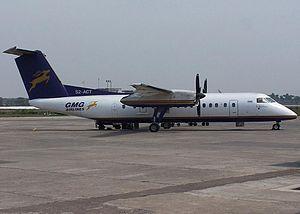
GMG Airlines est une compagnie aérienne fondée le 6 avril 1998. La compagnie assure des vols intérieurs entre différentes villes principales du Bangladesh ainsi qu'un vol international vers Kolkata en Inde.